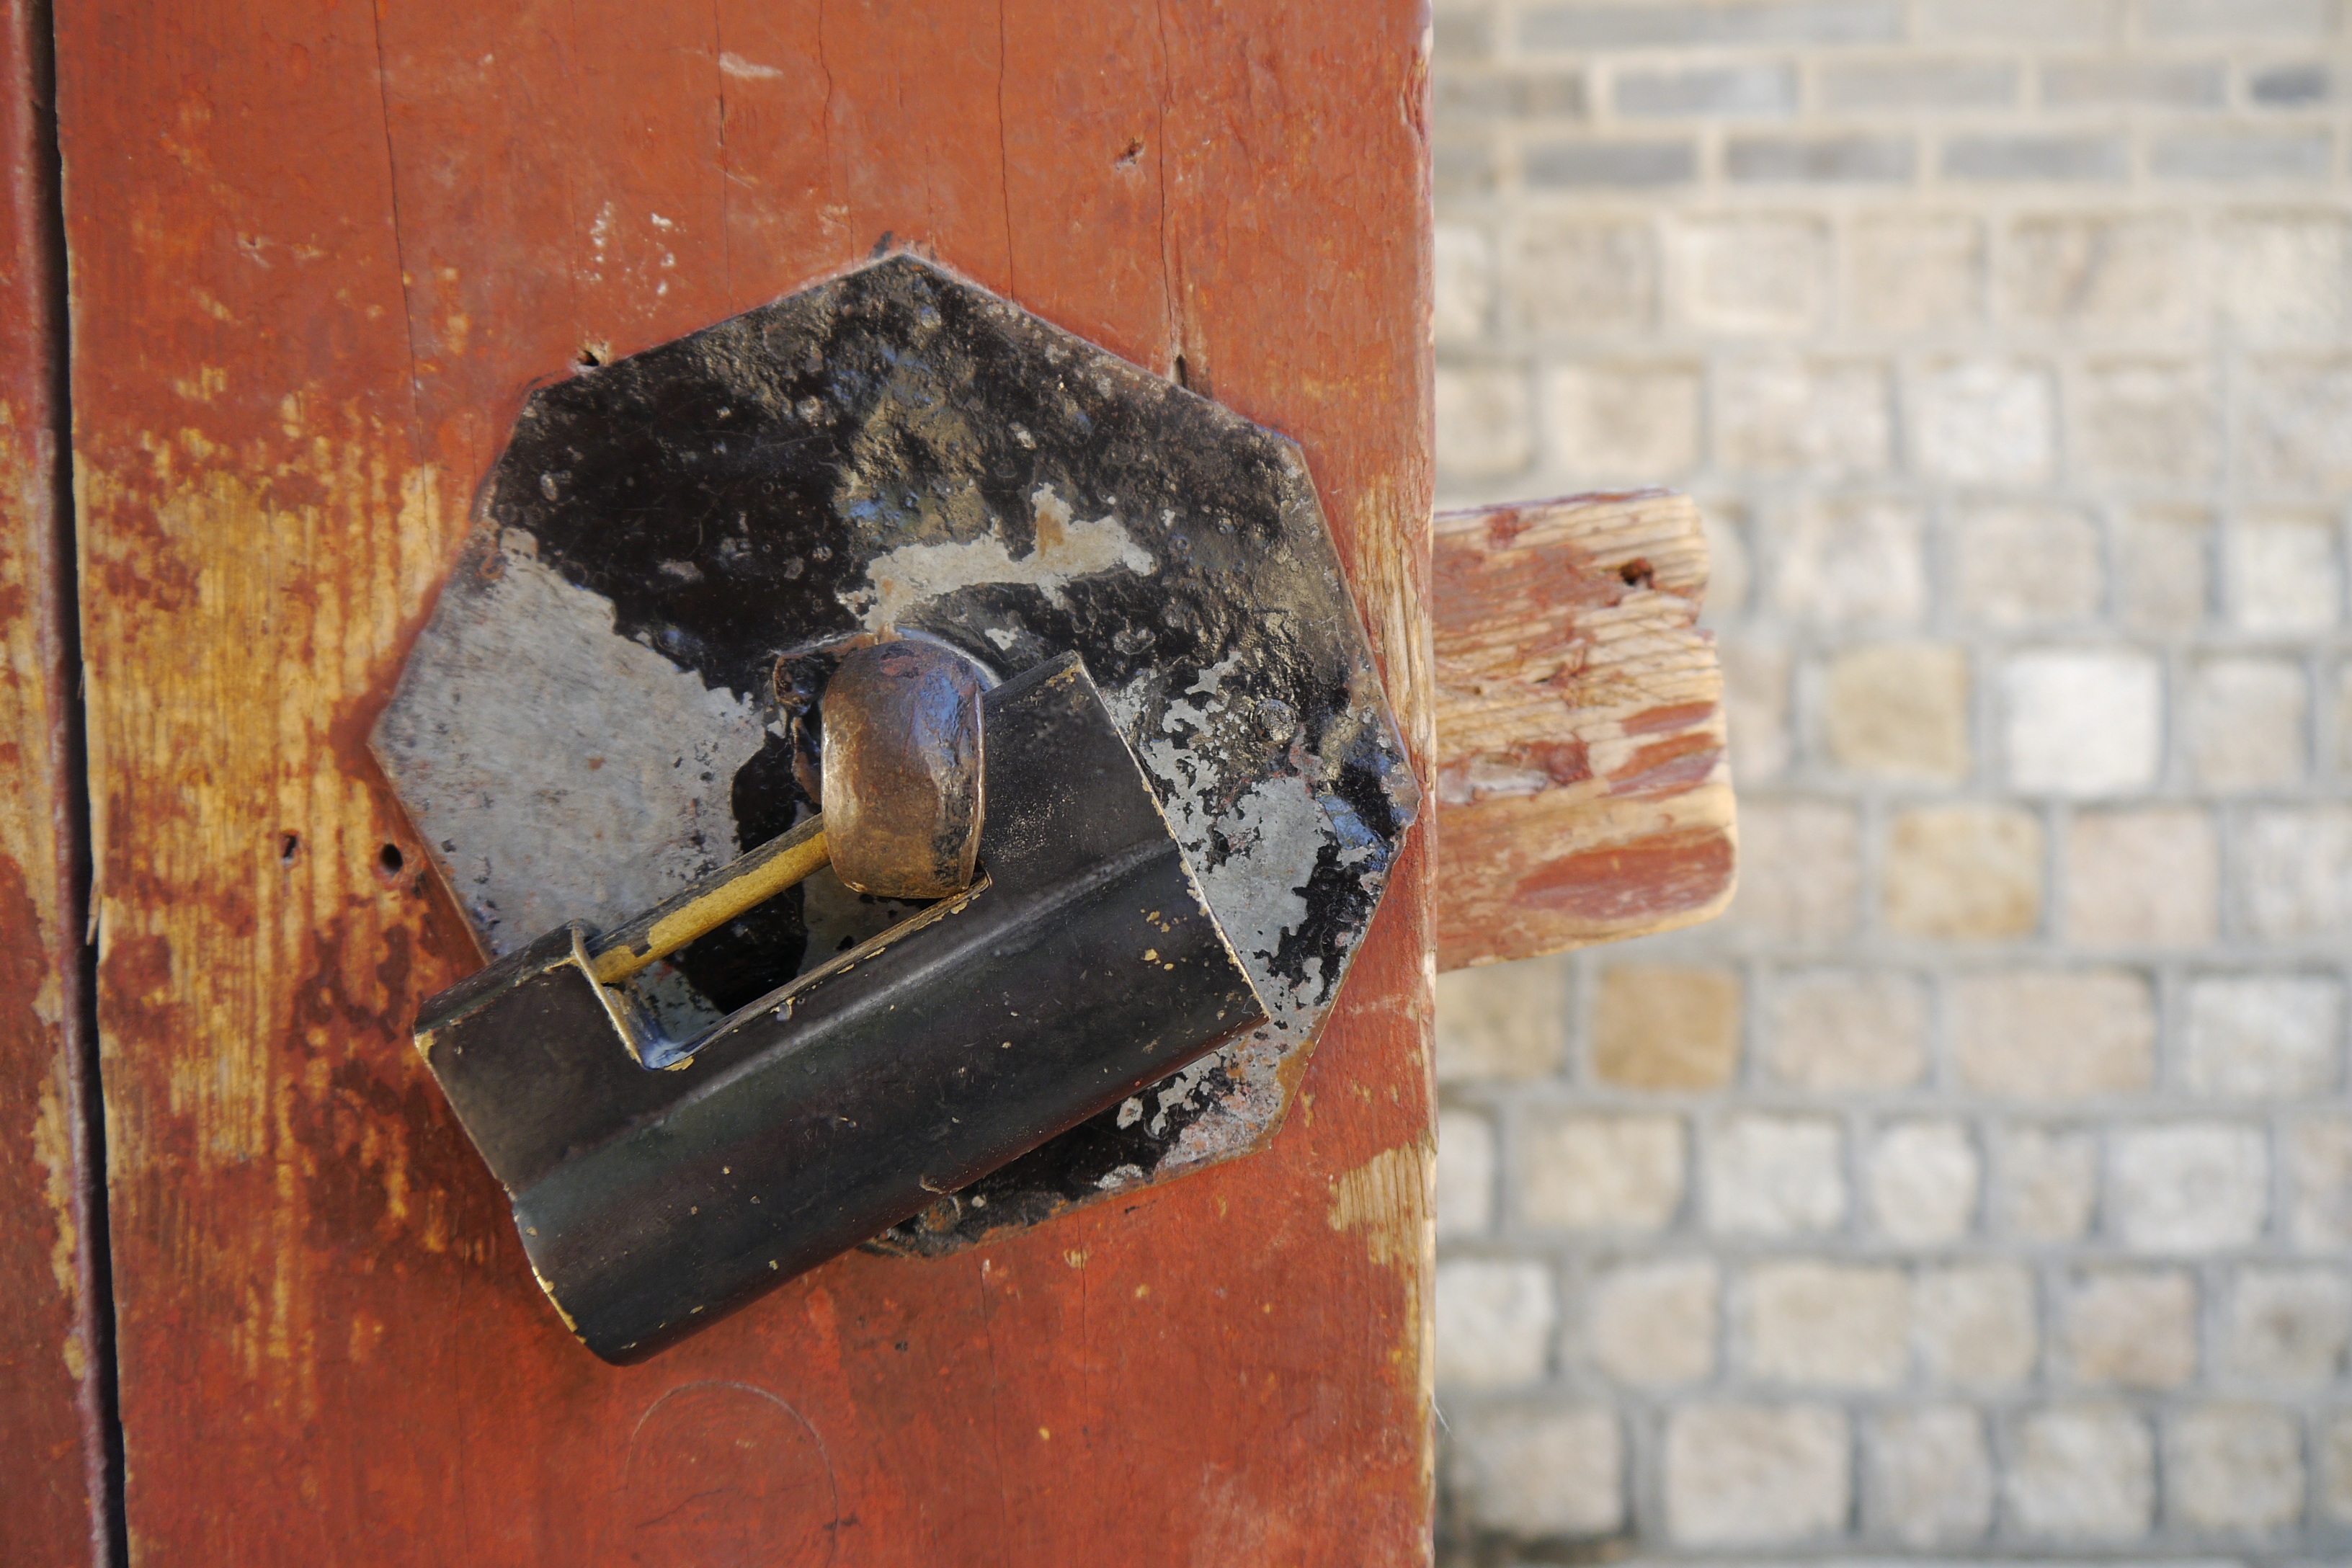
wood, number, wall, brick, material, iron, lock, knocker, changdeokgung